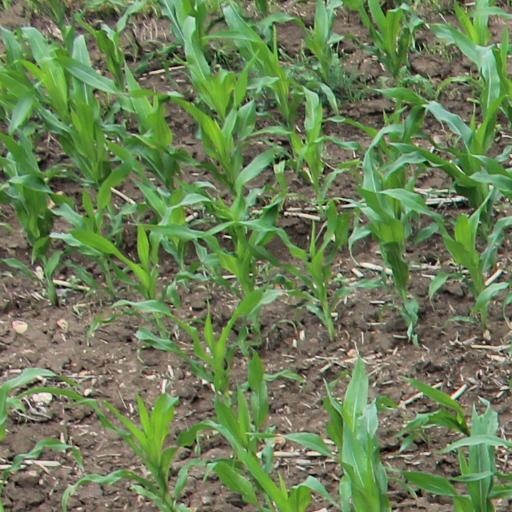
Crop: maize; corn